Structural clay tile

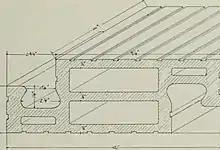
An example of a specialty type of hollow clay tile unit. This example interlocked with other units to increase strength, "circa 1905".

Structural glazed facing tile is perhaps its most common and prolific form of clay tile block. Structural glazed facing tile has been extensively used in institutional settings where a durable, easily cleanable surface is desired. The material is commonly found in schools, correctional facilities, swimming pools and similar facilities. A wide variety of shapes have been developed to allow the construction of corners, caps, wall base and other elements using standard sizes. SGFT cannot be easily cut without damage to the glazed surface, so several dozen special shapes are available to allow most situations to be accommodated. SGFT features a fired glazed surface that may be produced in colors similar to those available from standard ceramic tile. SGFT has been replaced in some applications by glazed masonry units, a composite of concrete masonry and a tile-like surface coating.